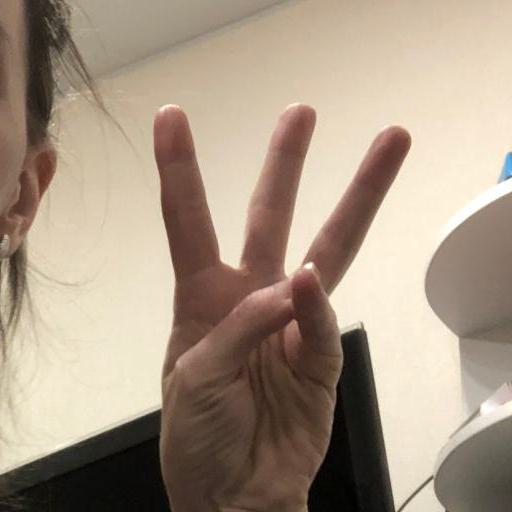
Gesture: three